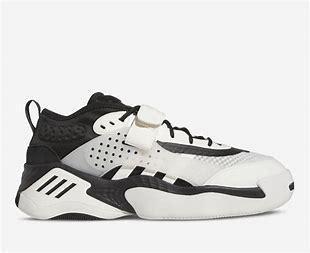
Brand: adidas
Model: Streetball Basketball